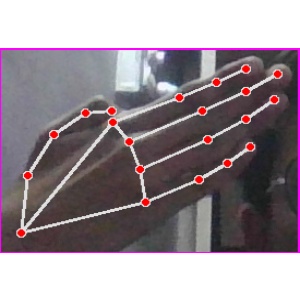
अक्षर: घ